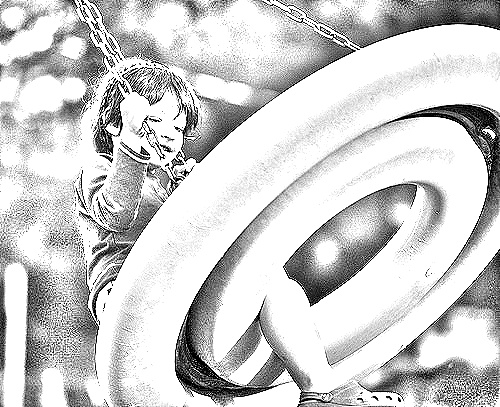
Portrait style: Sketch Portrait